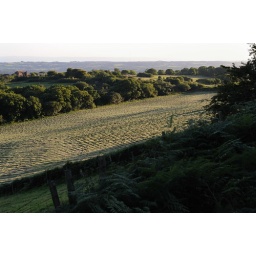
040-20100830_South Glamorgan-Garth Hill-mown hay field in the late afternoon sun-from road on S side of the Garth Hill